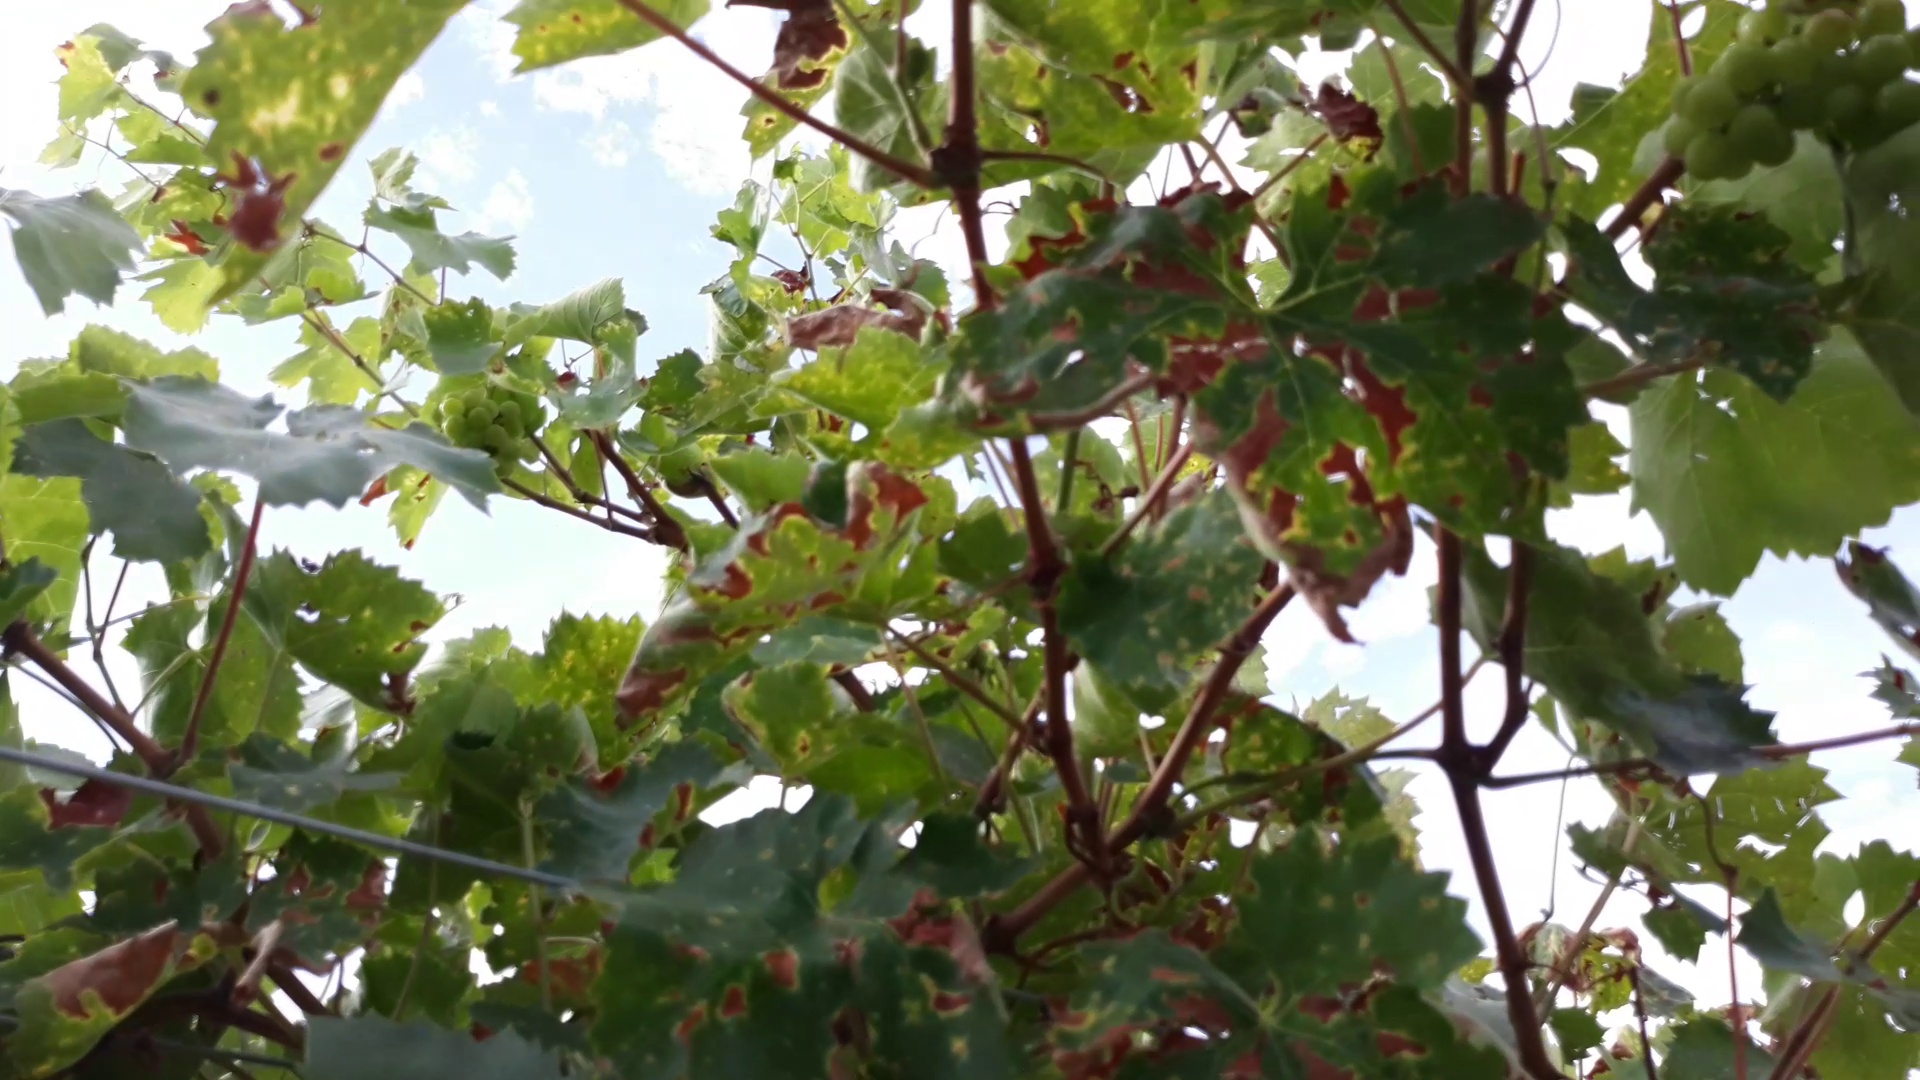
Label: esca